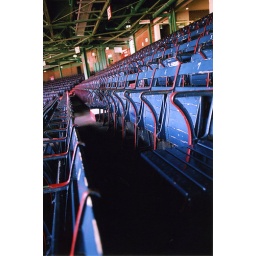
These chairs are the original and oldest seats in Fenway Park. I couldn't resist shooting them.